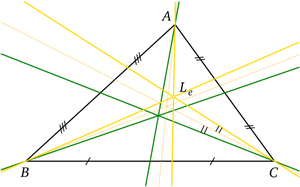
Point de Lemoine du triangle
En géométrie, les symédianes d'un triangle désignent des droites particulières de cette figure : ce sont les droites symétriques des médianes par rapport aux bissectrices.